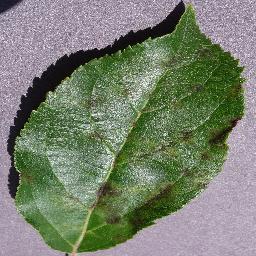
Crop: apple
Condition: scab